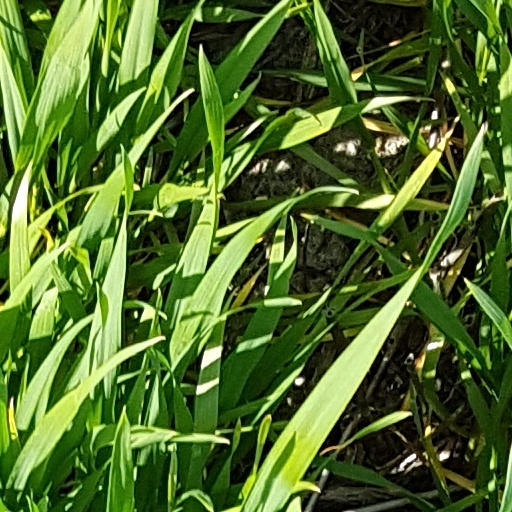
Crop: wheat